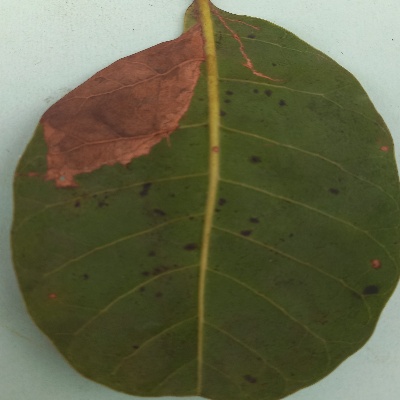
Crop: Cashew
Condition: anthracnose